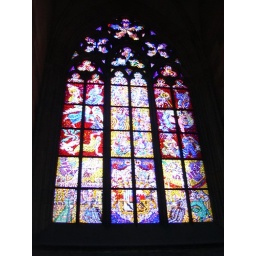
Mucha stained glass window in St. Vitus